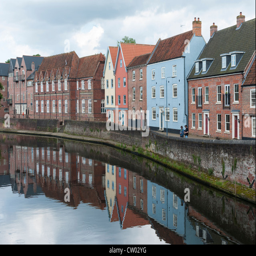
terraced houses on the banks